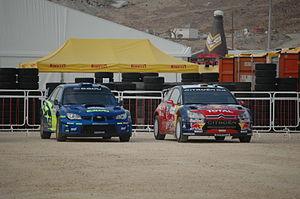
Le rallye de Jordanie est un rallye ayant compté pour le Championnat du monde des rallyes entre 2008 et 2011. Il faisait auparavant et depuis 2012 partie du Championnat du Moyen-Orient des rallyes.